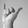
ASL letter: Y